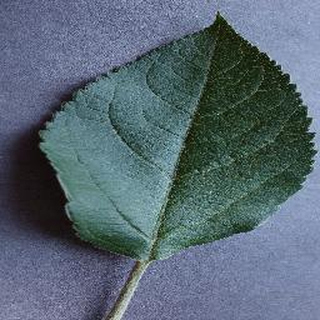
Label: healthy_apple